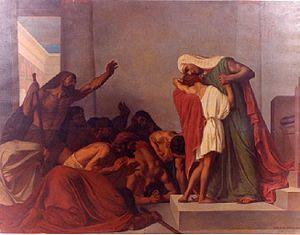
Cette page recense les lauréats du prix de Rome en peinture, récompense inaugurée en 1663, et de façon officielle en 1667, par l'Académie royale de peinture et de sculpture à Paris, et supprimée par une réforme, après 1968.